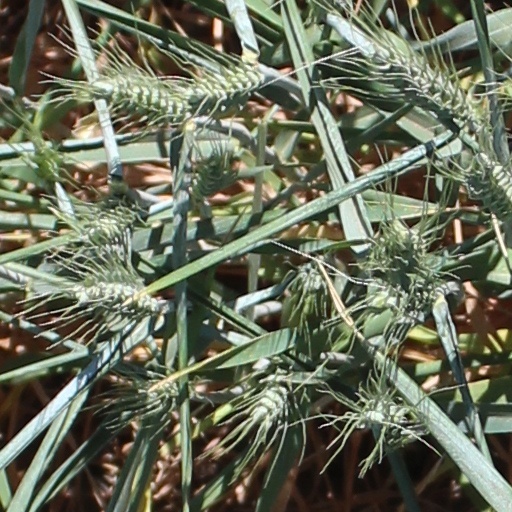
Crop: wheat